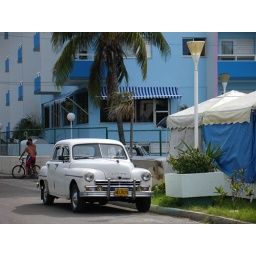
Classic car near market in Varadero